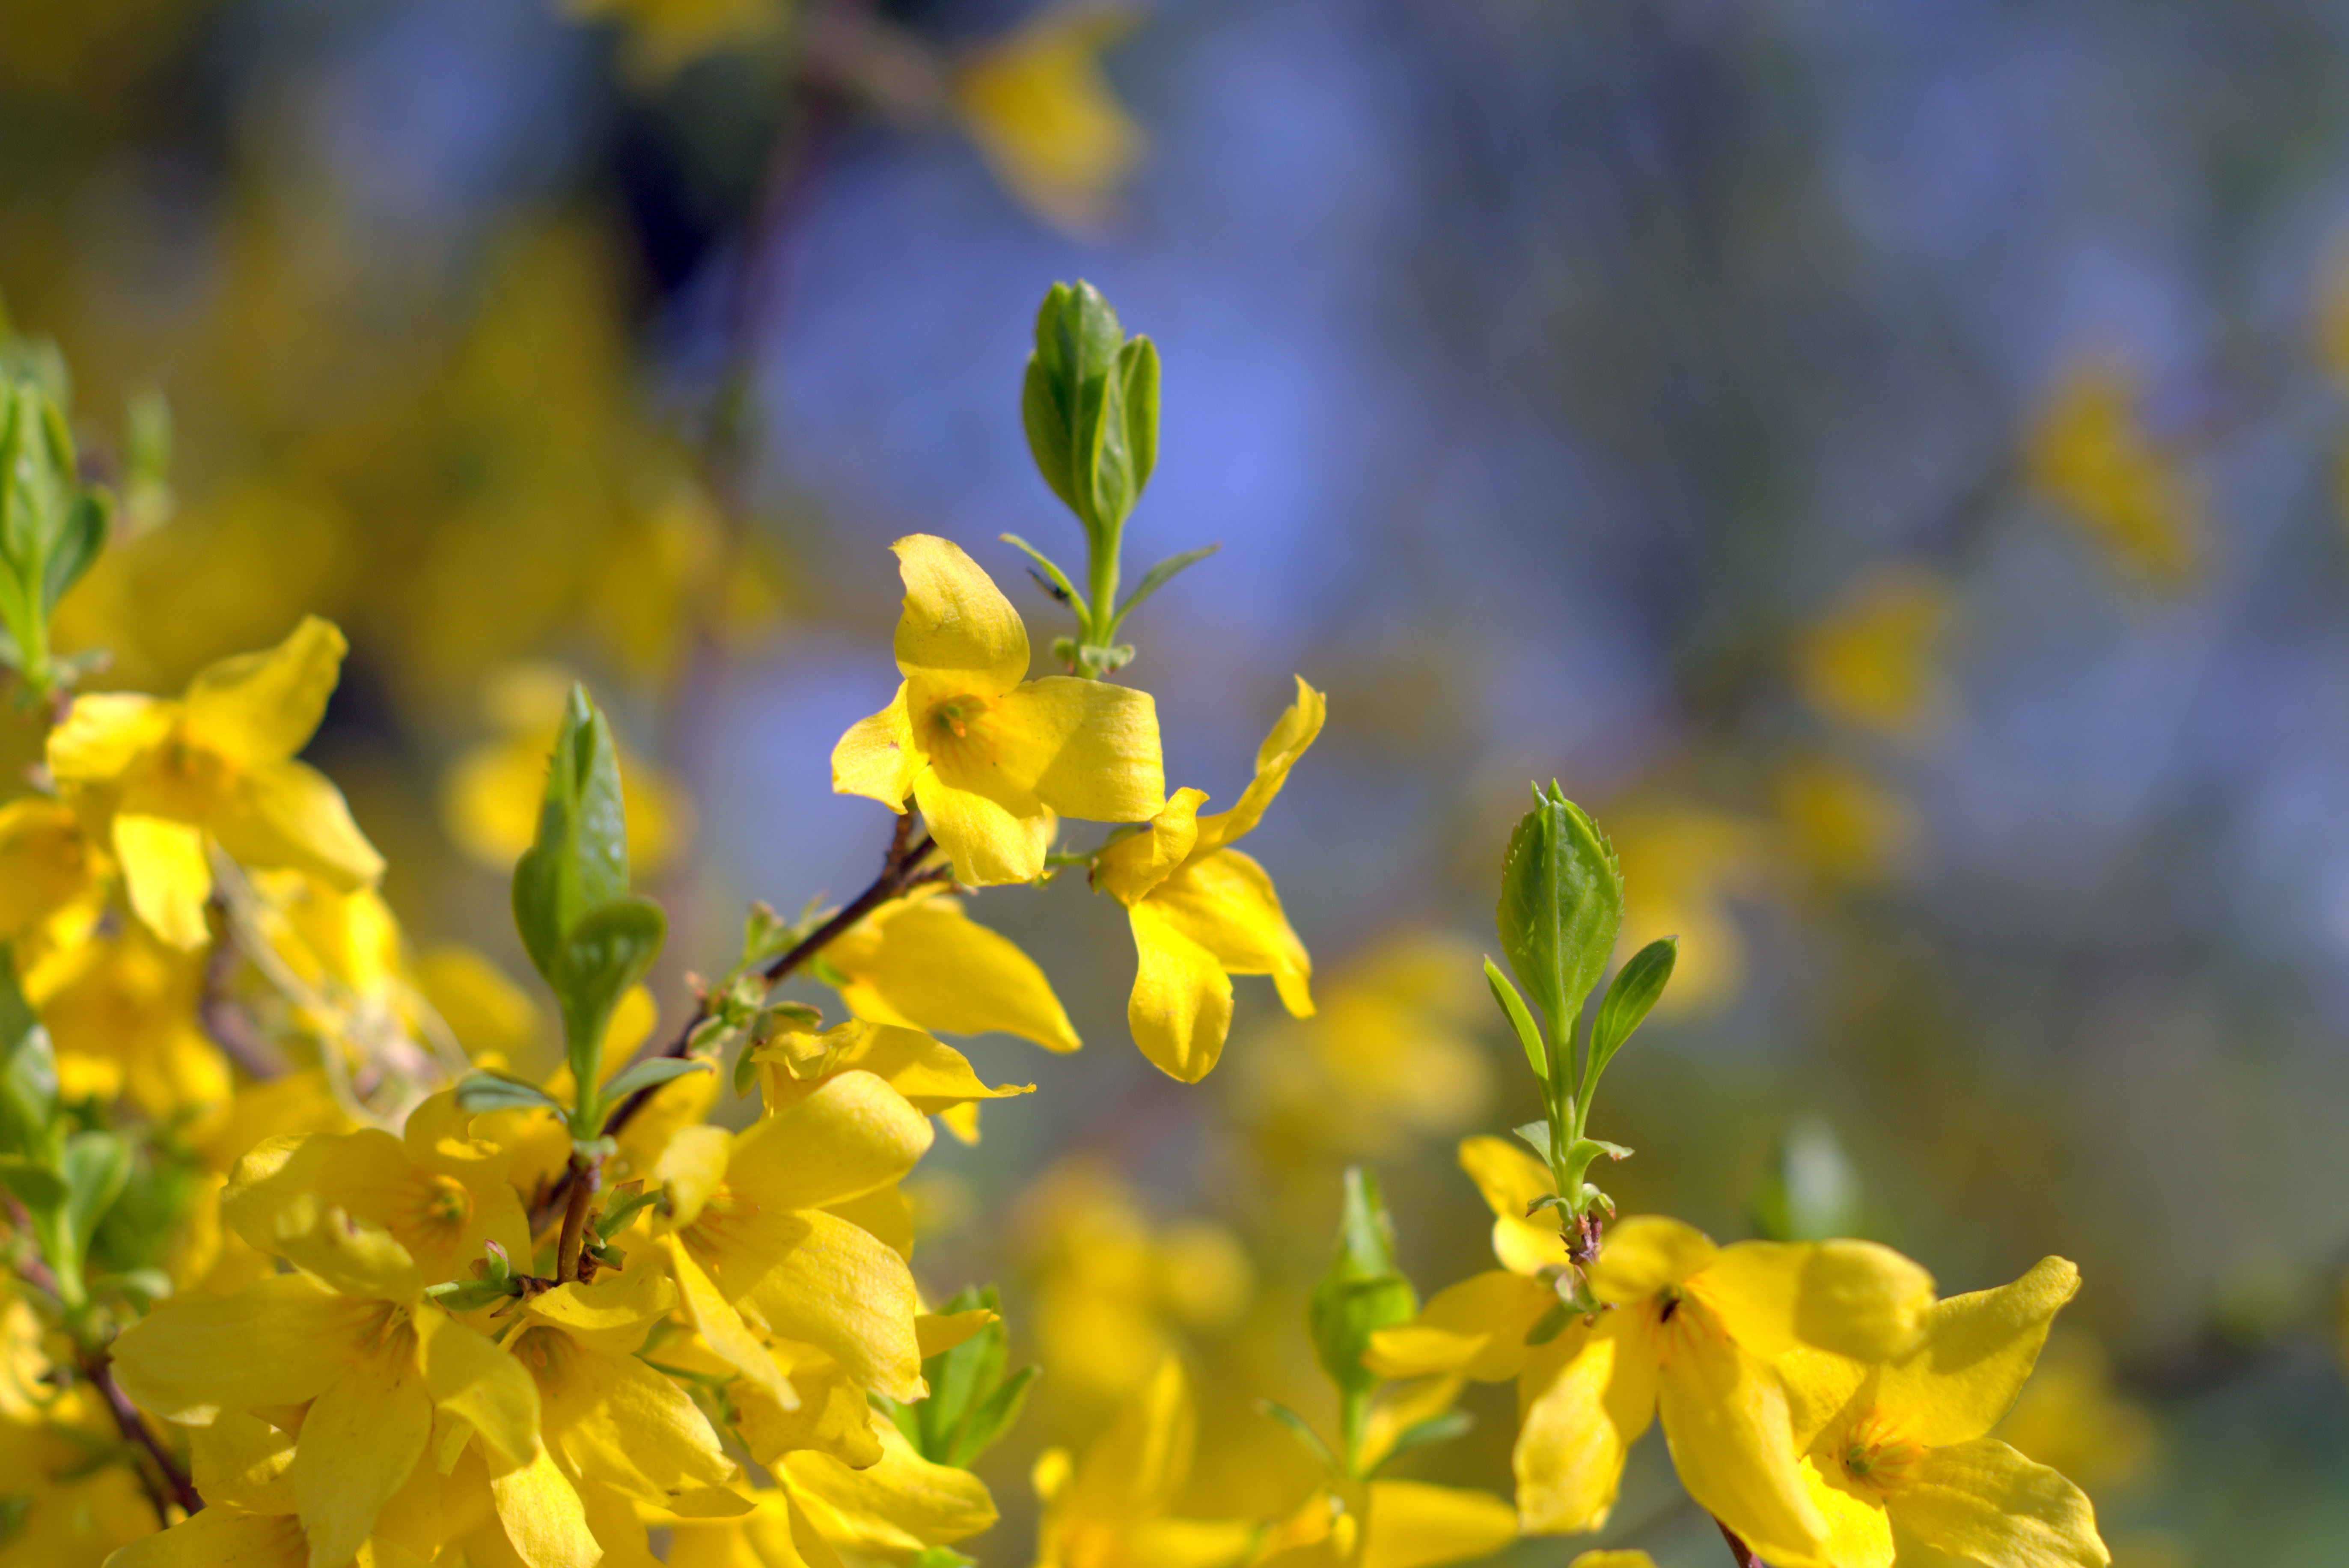
tree, nature, branch, blossom, plant, meadow, sunlight, leaf, flower, bush, food, spring, produce, color, autumn, yellow, garden, closeup, flora, rapeseed, wildflower, flowers, shrub, flowering, full bloom, the background, macro photography, flowering plant, woody plant, land plant